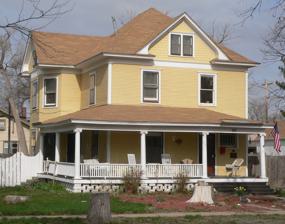
Building: 900 Block North Seventh Street Historic District
Country: United States of America
Year built: 1908
Historic district in Kansas, United States United States historic place 900 Block North Seventh Street Historic District U.S. National Register of Historic Places U.S. Historic district Show map of Kansas Show map of the United States Location 901,905,907,909,911 N. 7th St., Garden City, Kansas Coordinates 37°58′23″N 100°52′12″W / 37.97306°N 100.87000°W / 37.97306; -100.87000 Area less than one acre Built c.1908-1917 Architectural style Queen Anne, Colonial Revival, Late 19th And 20th Century Revivals NRHP reference No. 98001175 Added to NRHP September 18, 1998 900 Block North Seventh Street Historic District is a historic district which was listed on the National Register of Historic Places in 1998.  Also known as Silk Stocking Row Historic District , the district included nine contributing buildings at 901, 905, 907, 909, and 911 N. 7th St. in Garden City, Kansas . The street was known as "Silk Stocking Row" in the early 1900s.  The district includes five houses, two barns, three garages, and a storage shed. References